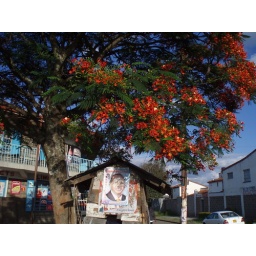
The Flamboyant tree (delonix regia) in flower -- and below, a display of Councillor candidates in the imminent elections.